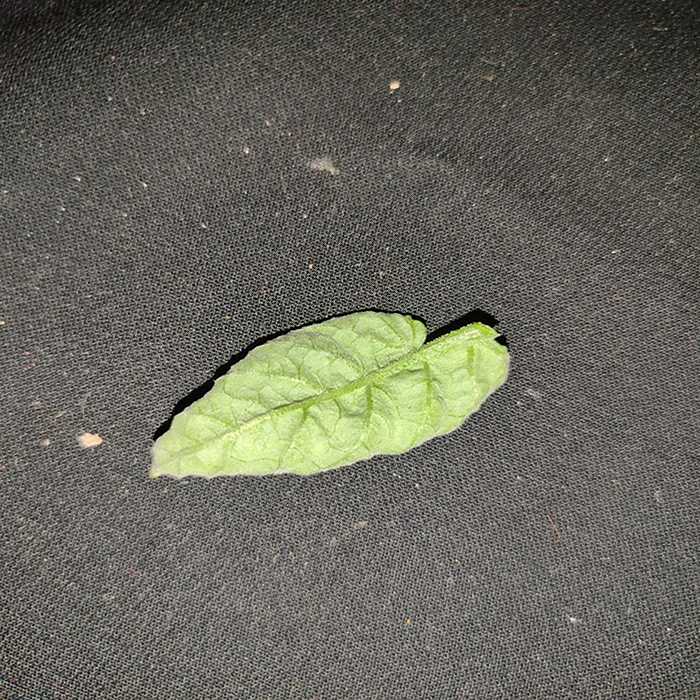
Plant: Tomato
Label: Tomato leaf curl virus